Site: brandenburg
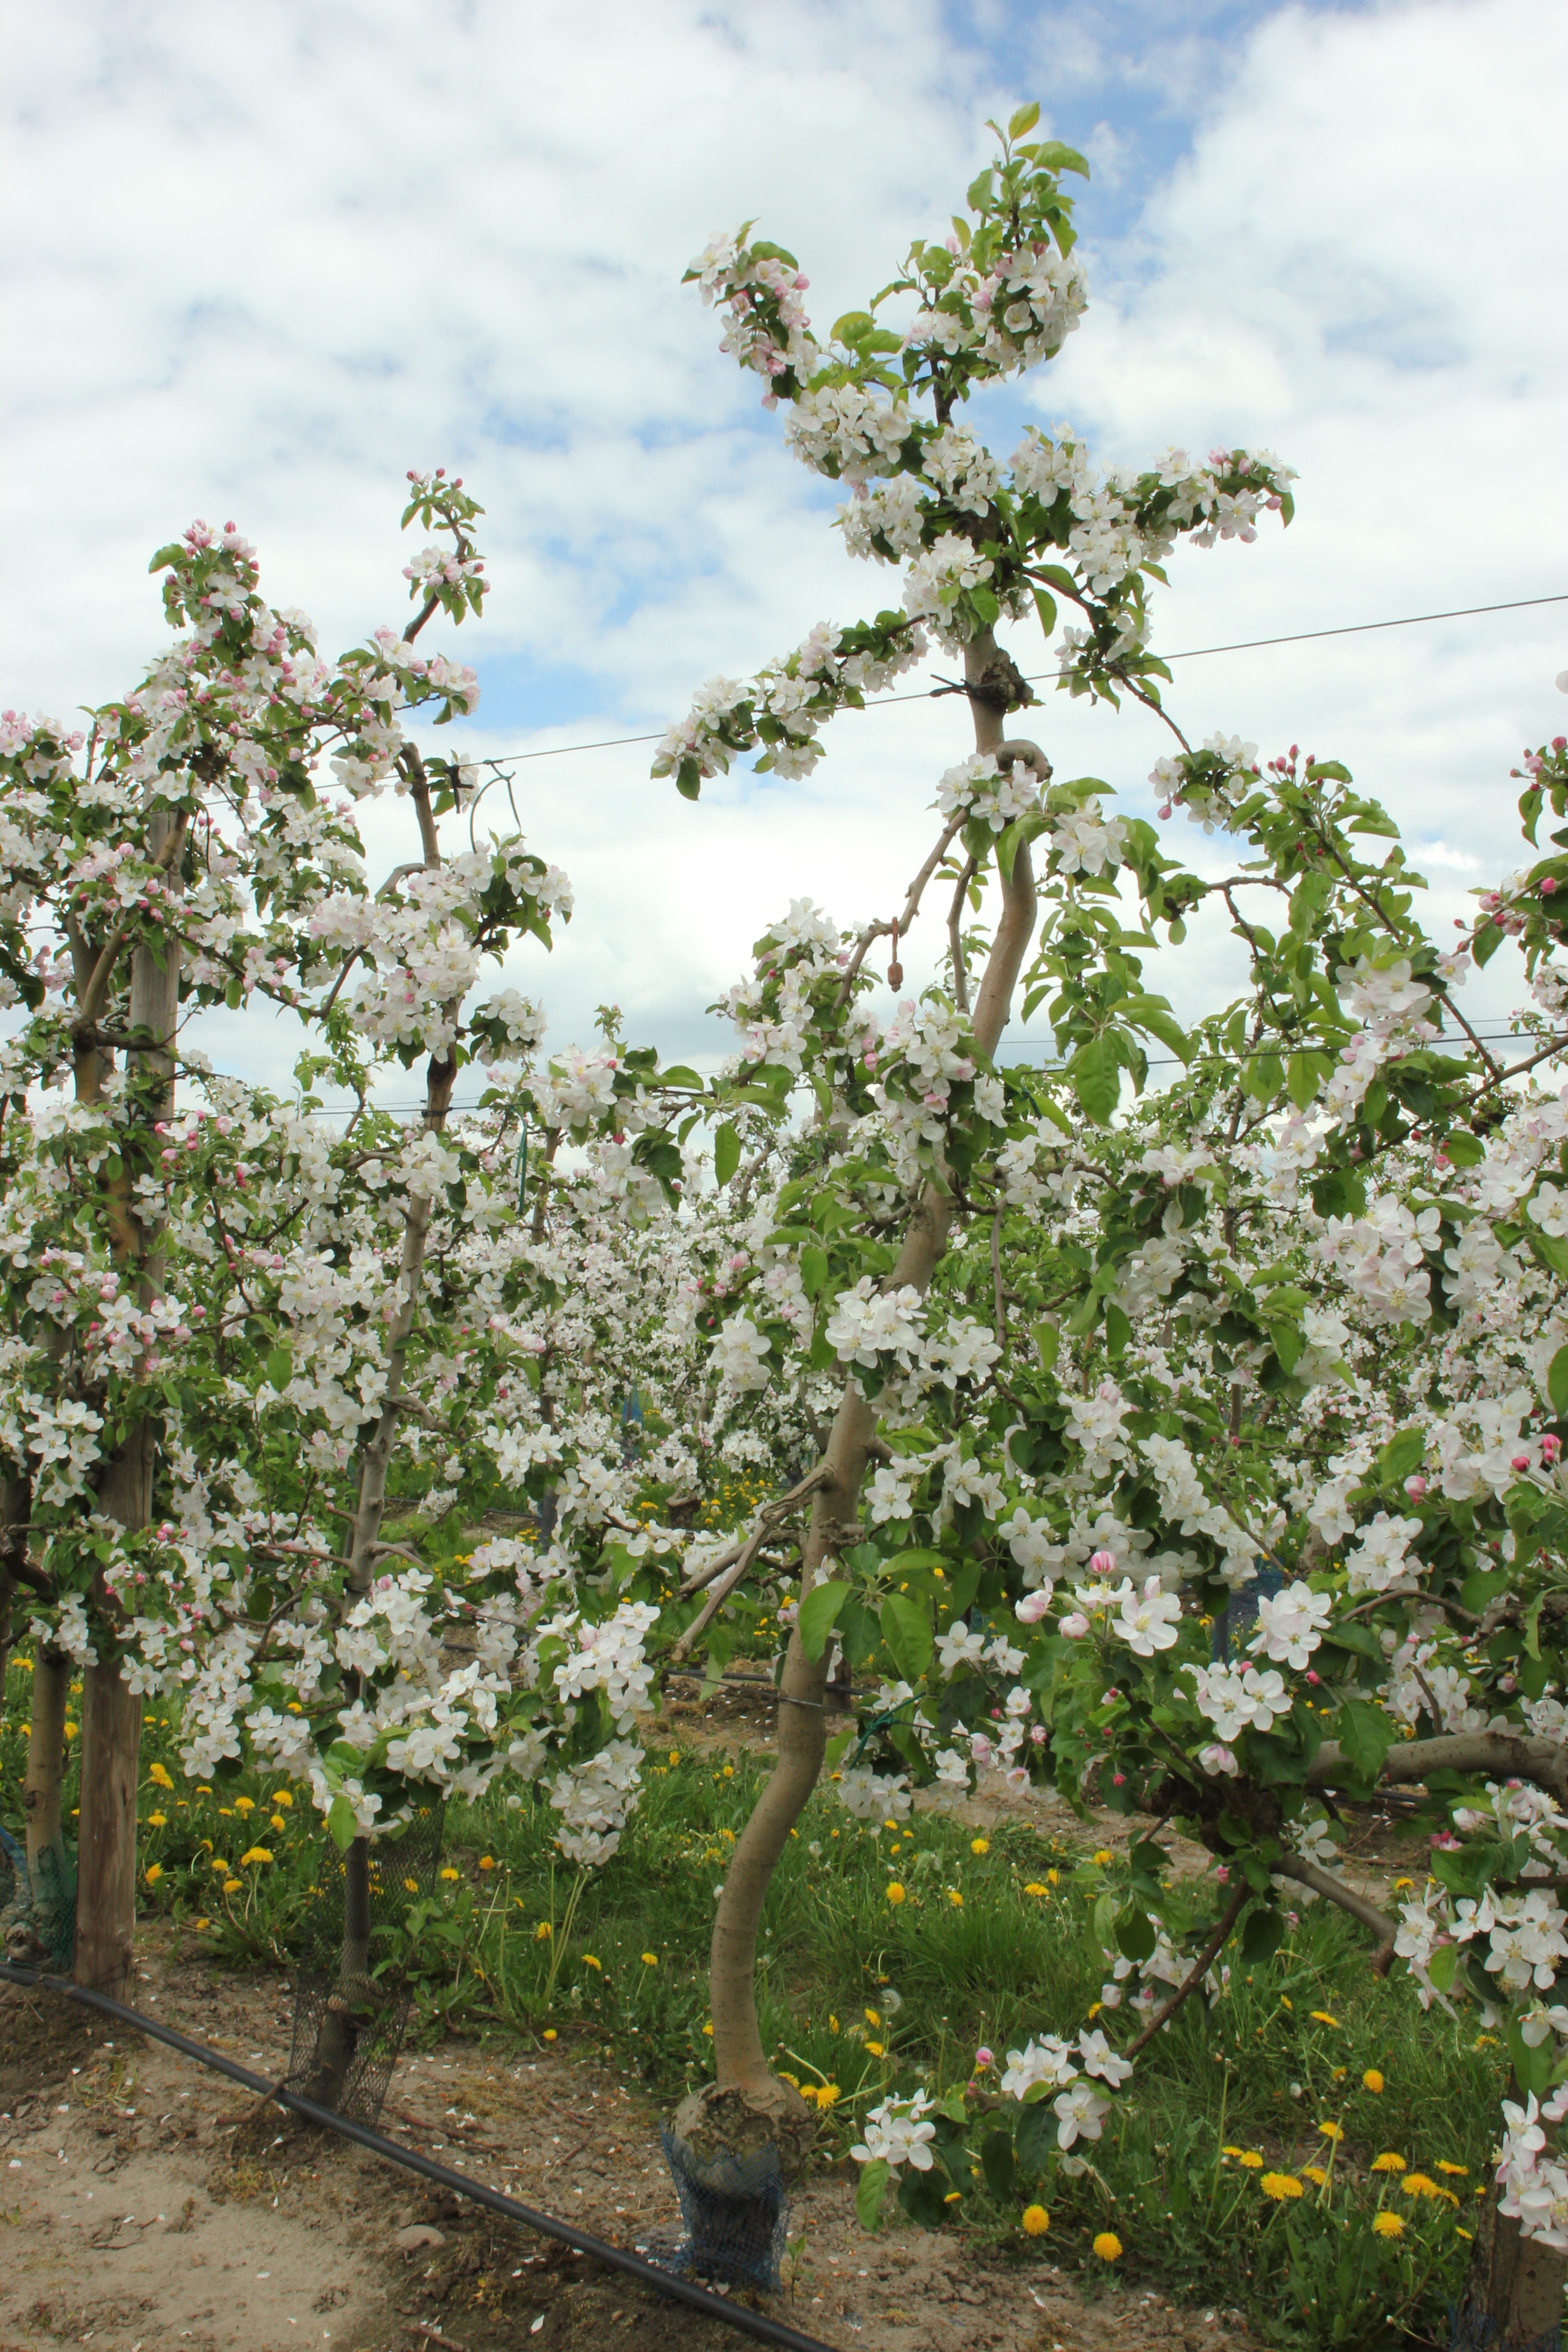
Growth stage (BBCH 65): Flowering